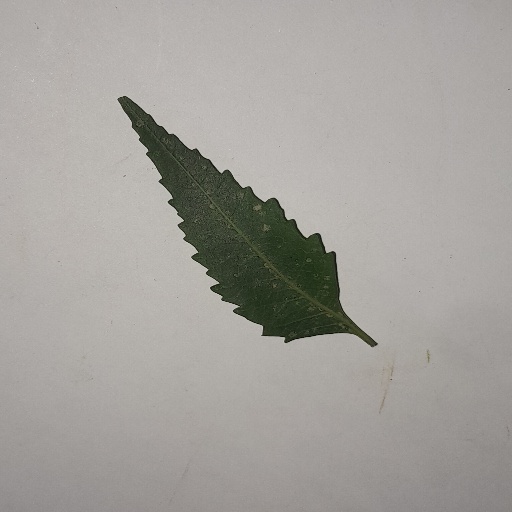
Species: Neem
Leaf condition: Powdery Mildew